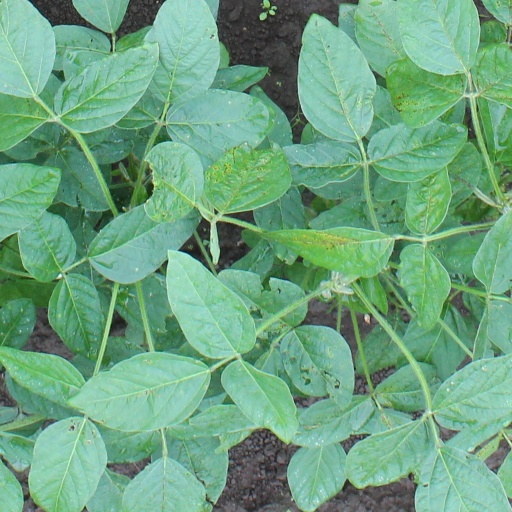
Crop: soybean